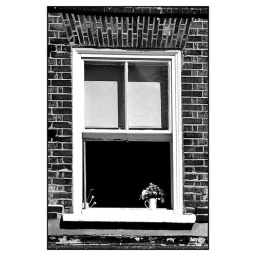
Sash window with flowers above a shop in Staines High Street.